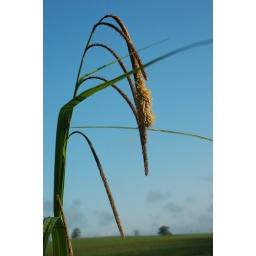
Terminal male flower spike above four &lt;i&gt;unstalked&lt;/i&gt; female flower spikes. Found at Yeovil, Somerset, England.Photographed 01 May 2009.